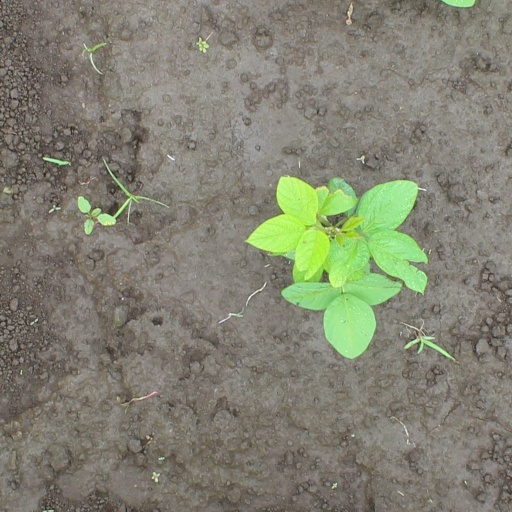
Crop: soybean